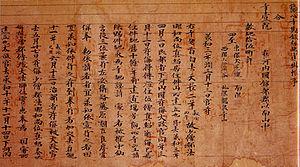
Le terme « trésor national » est utilisé au Japon depuis 1897 pour désigner les biens les plus précieux du patrimoine culturel du Japon,